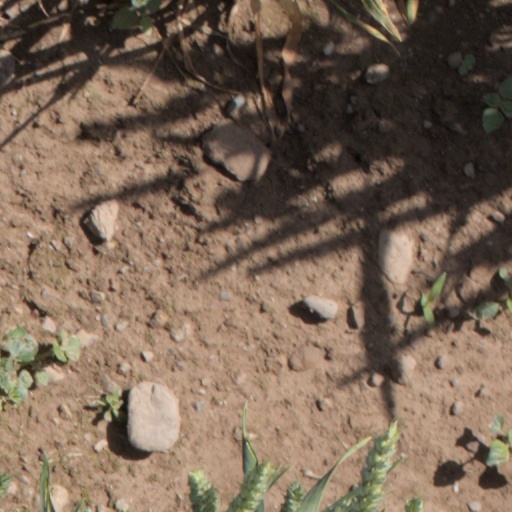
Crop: wheat